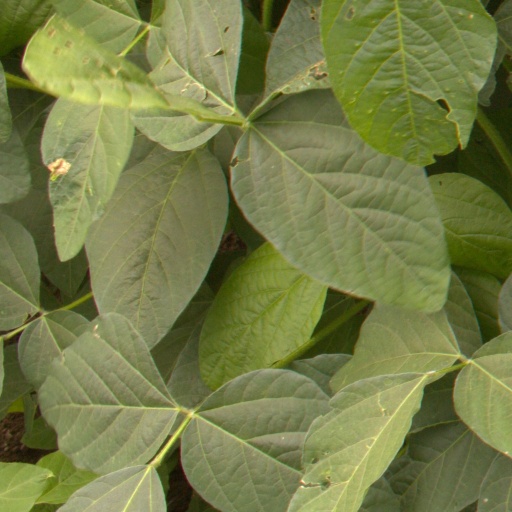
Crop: soybean